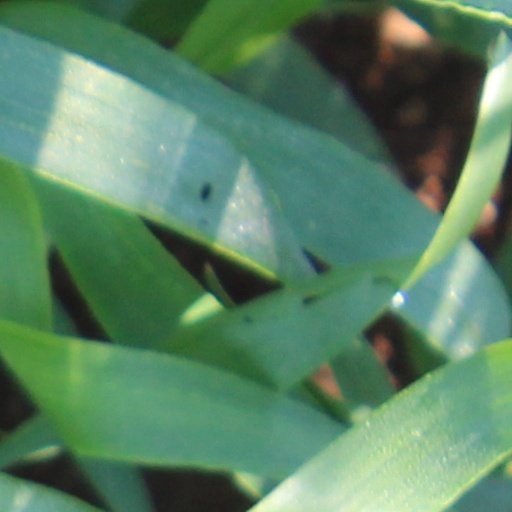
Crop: wheat